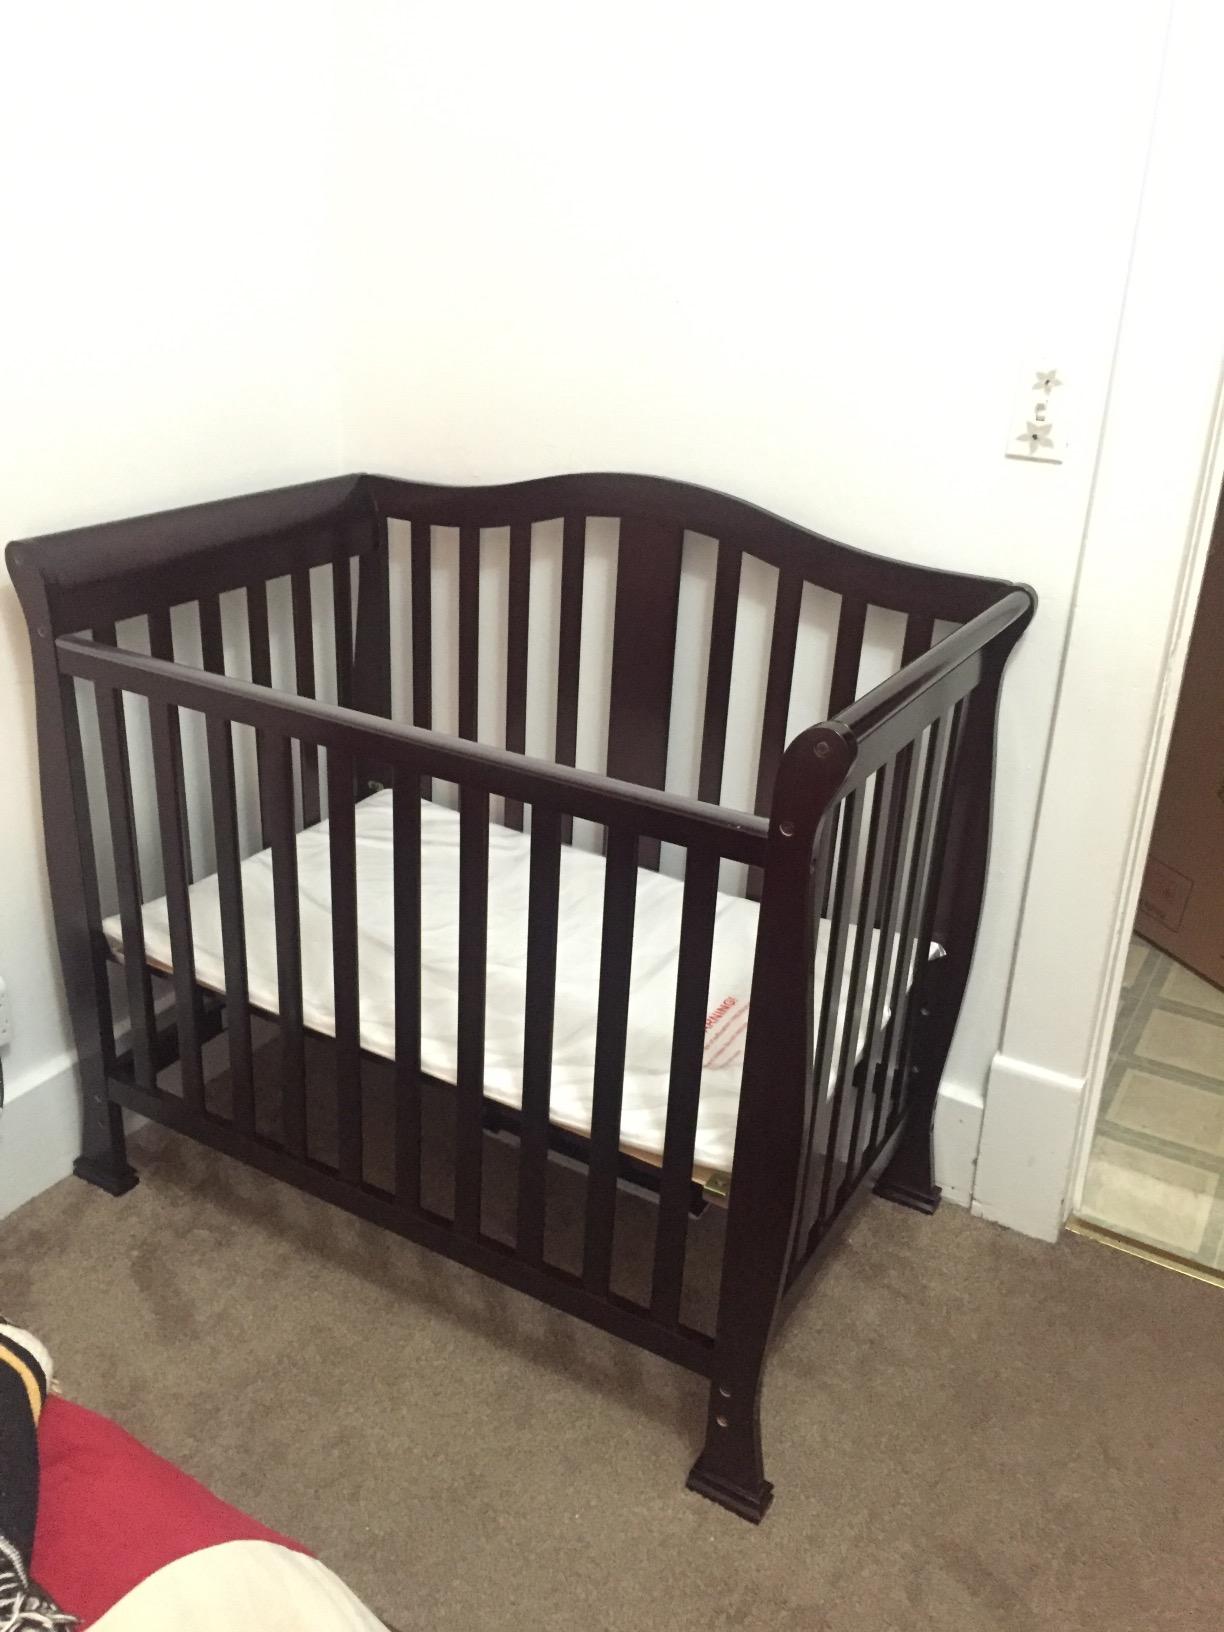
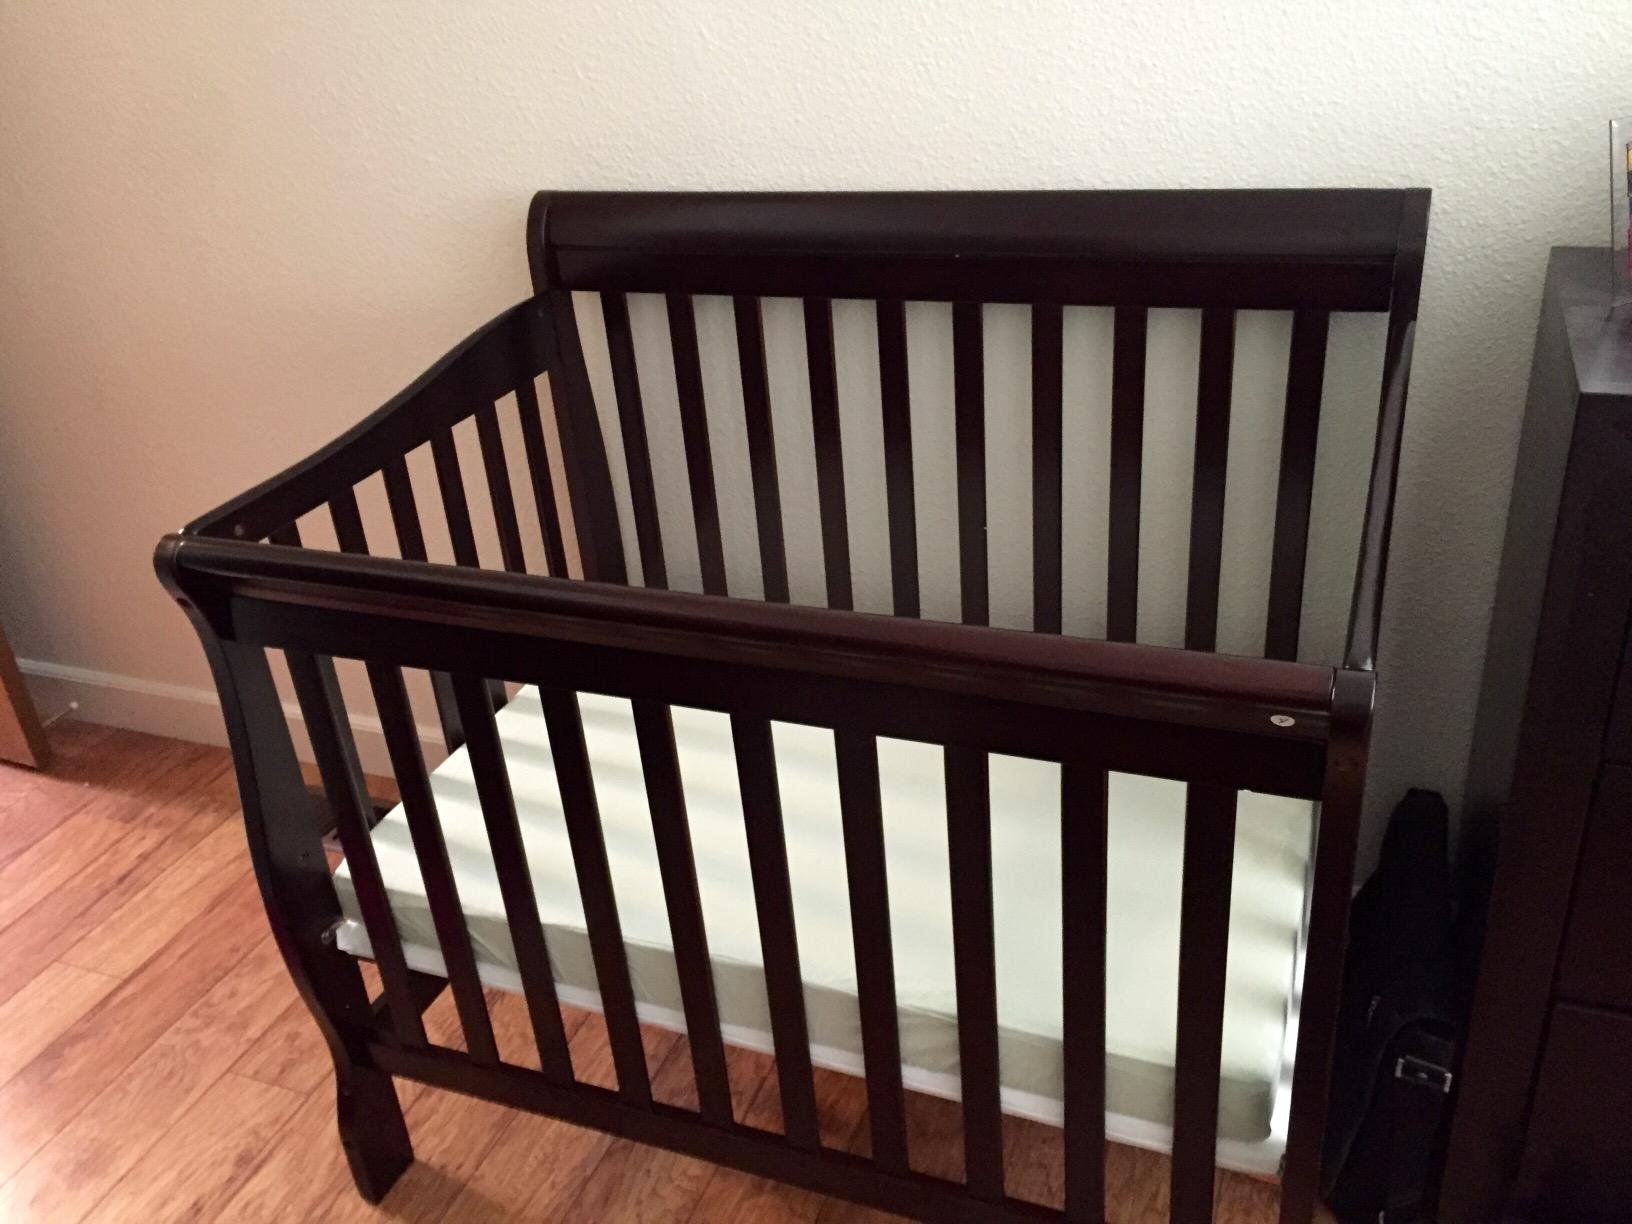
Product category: products_crib
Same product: no